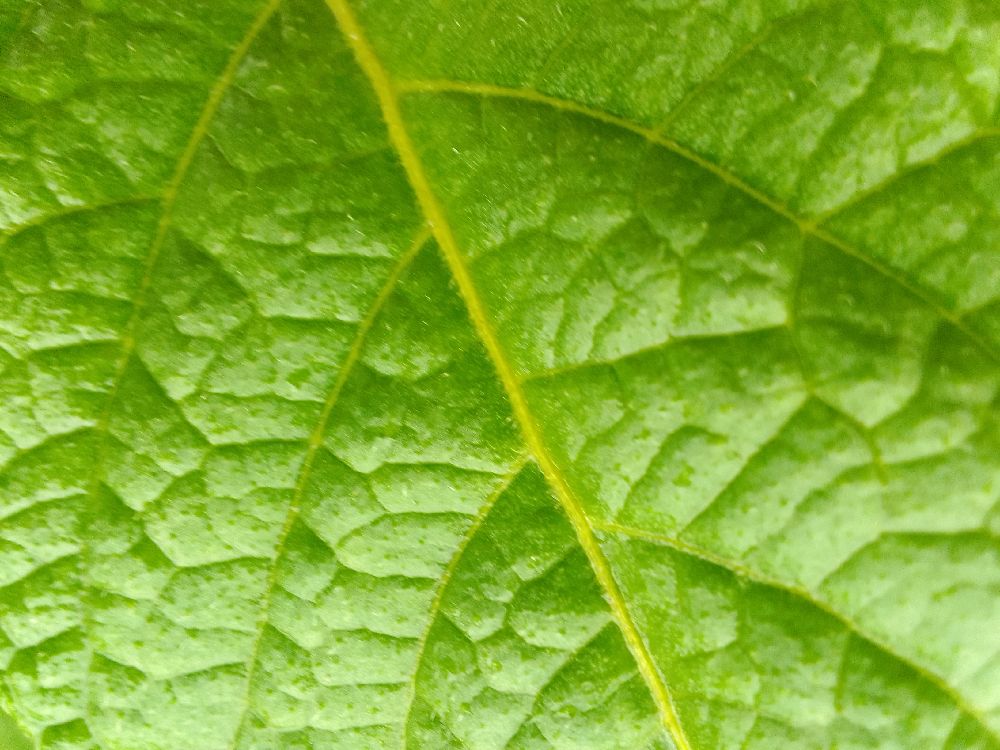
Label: Healthy